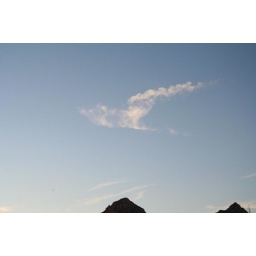
a bird in the sky